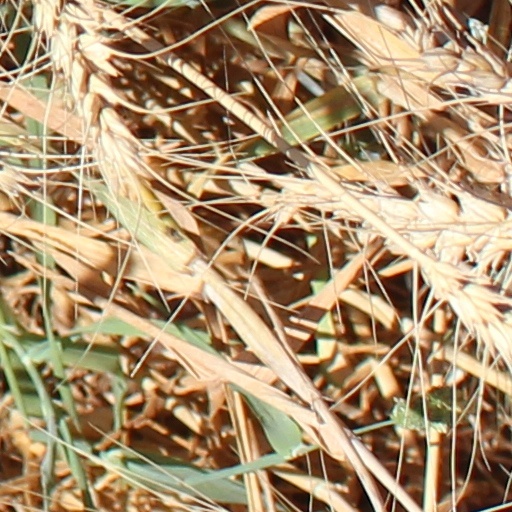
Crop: wheat